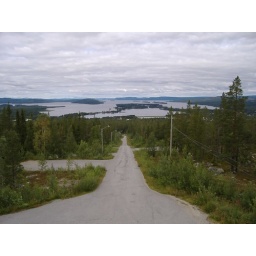
view down road to lake near Storuman, mid-Sweden